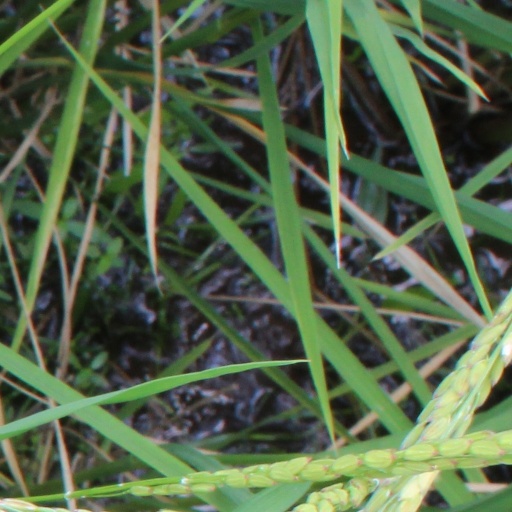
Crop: rice